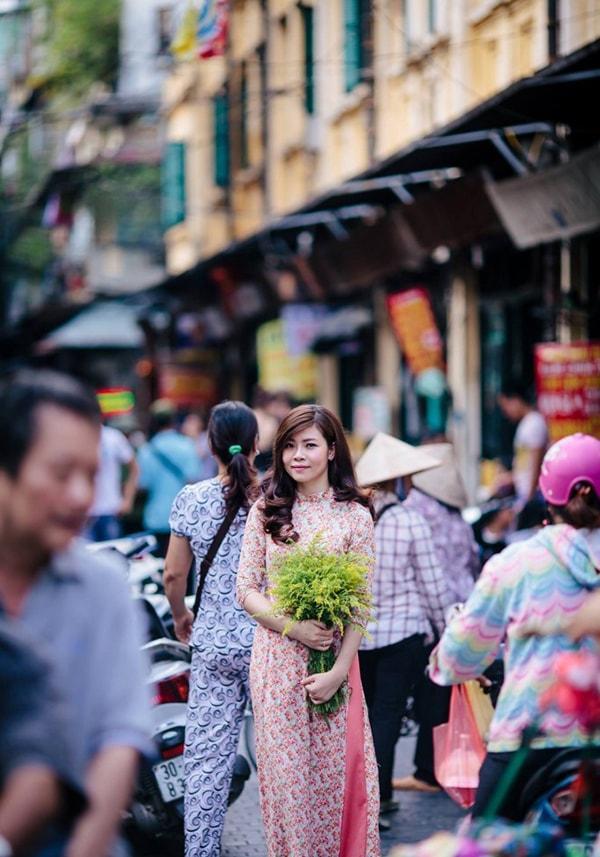
một cô gái đang mặc áo dài đang cầm trên tay một bó hoa